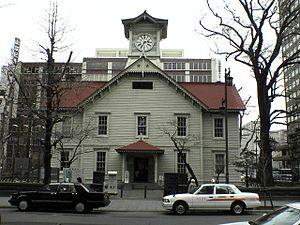
L’université de Hokkaidō est une université nationale du Japon. Elle a été fondée en 1876 comme collège d'agriculture de Sapporo, avant d'être élevée au rang d'université impériale du Japon en 1918. Elle appartient depuis 2004 à l’association des universités nationales du Japon.